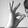
ASL letter: F